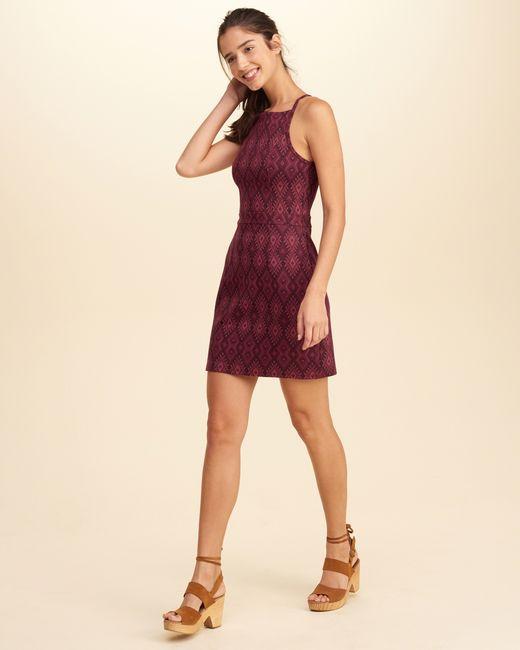
Ärmelloser roter bestickter Midi für Damen